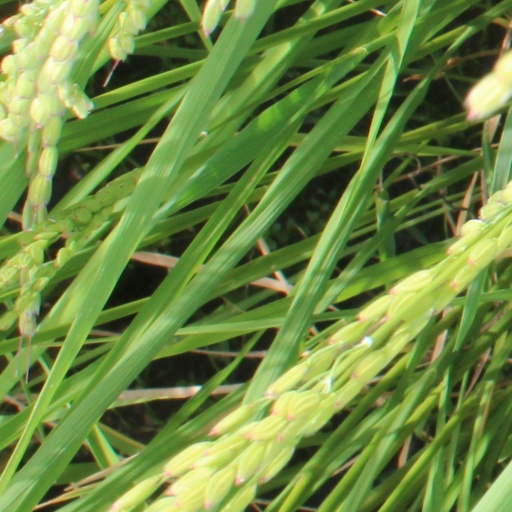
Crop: rice